Waldemar F. A. Wendt

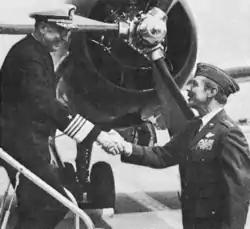
As commander in chief of United States Naval Forces Europe (left), being welcomed to United States European Command headquarters by General David A. Burchinal, 1968.

Promoted to rear admiral, Wendt assumed command on January 17, 1960, of United States Naval Forces, Marianas, with additional duty as CINCPAC representative, Marianas-Bonins, as Deputy High Commissioner of the Marianas District of the Trust Territory of the Pacific Islands, and as Deputy Military Governor of the Bonin-Volcano Islands; with headquarters in Guam. In October 1961, he became Commander Destroyer Flotilla 7 (redesignated Cruiser-Destroyer Flotilla 7 on April 1, 1962) with additional duty until November 1961 as Commander Cruiser-Destroyer Force, Pacific Fleet. From August 1962, he was assigned as director of the Strategic Plans Division, Office of the Chief of Naval Operations.